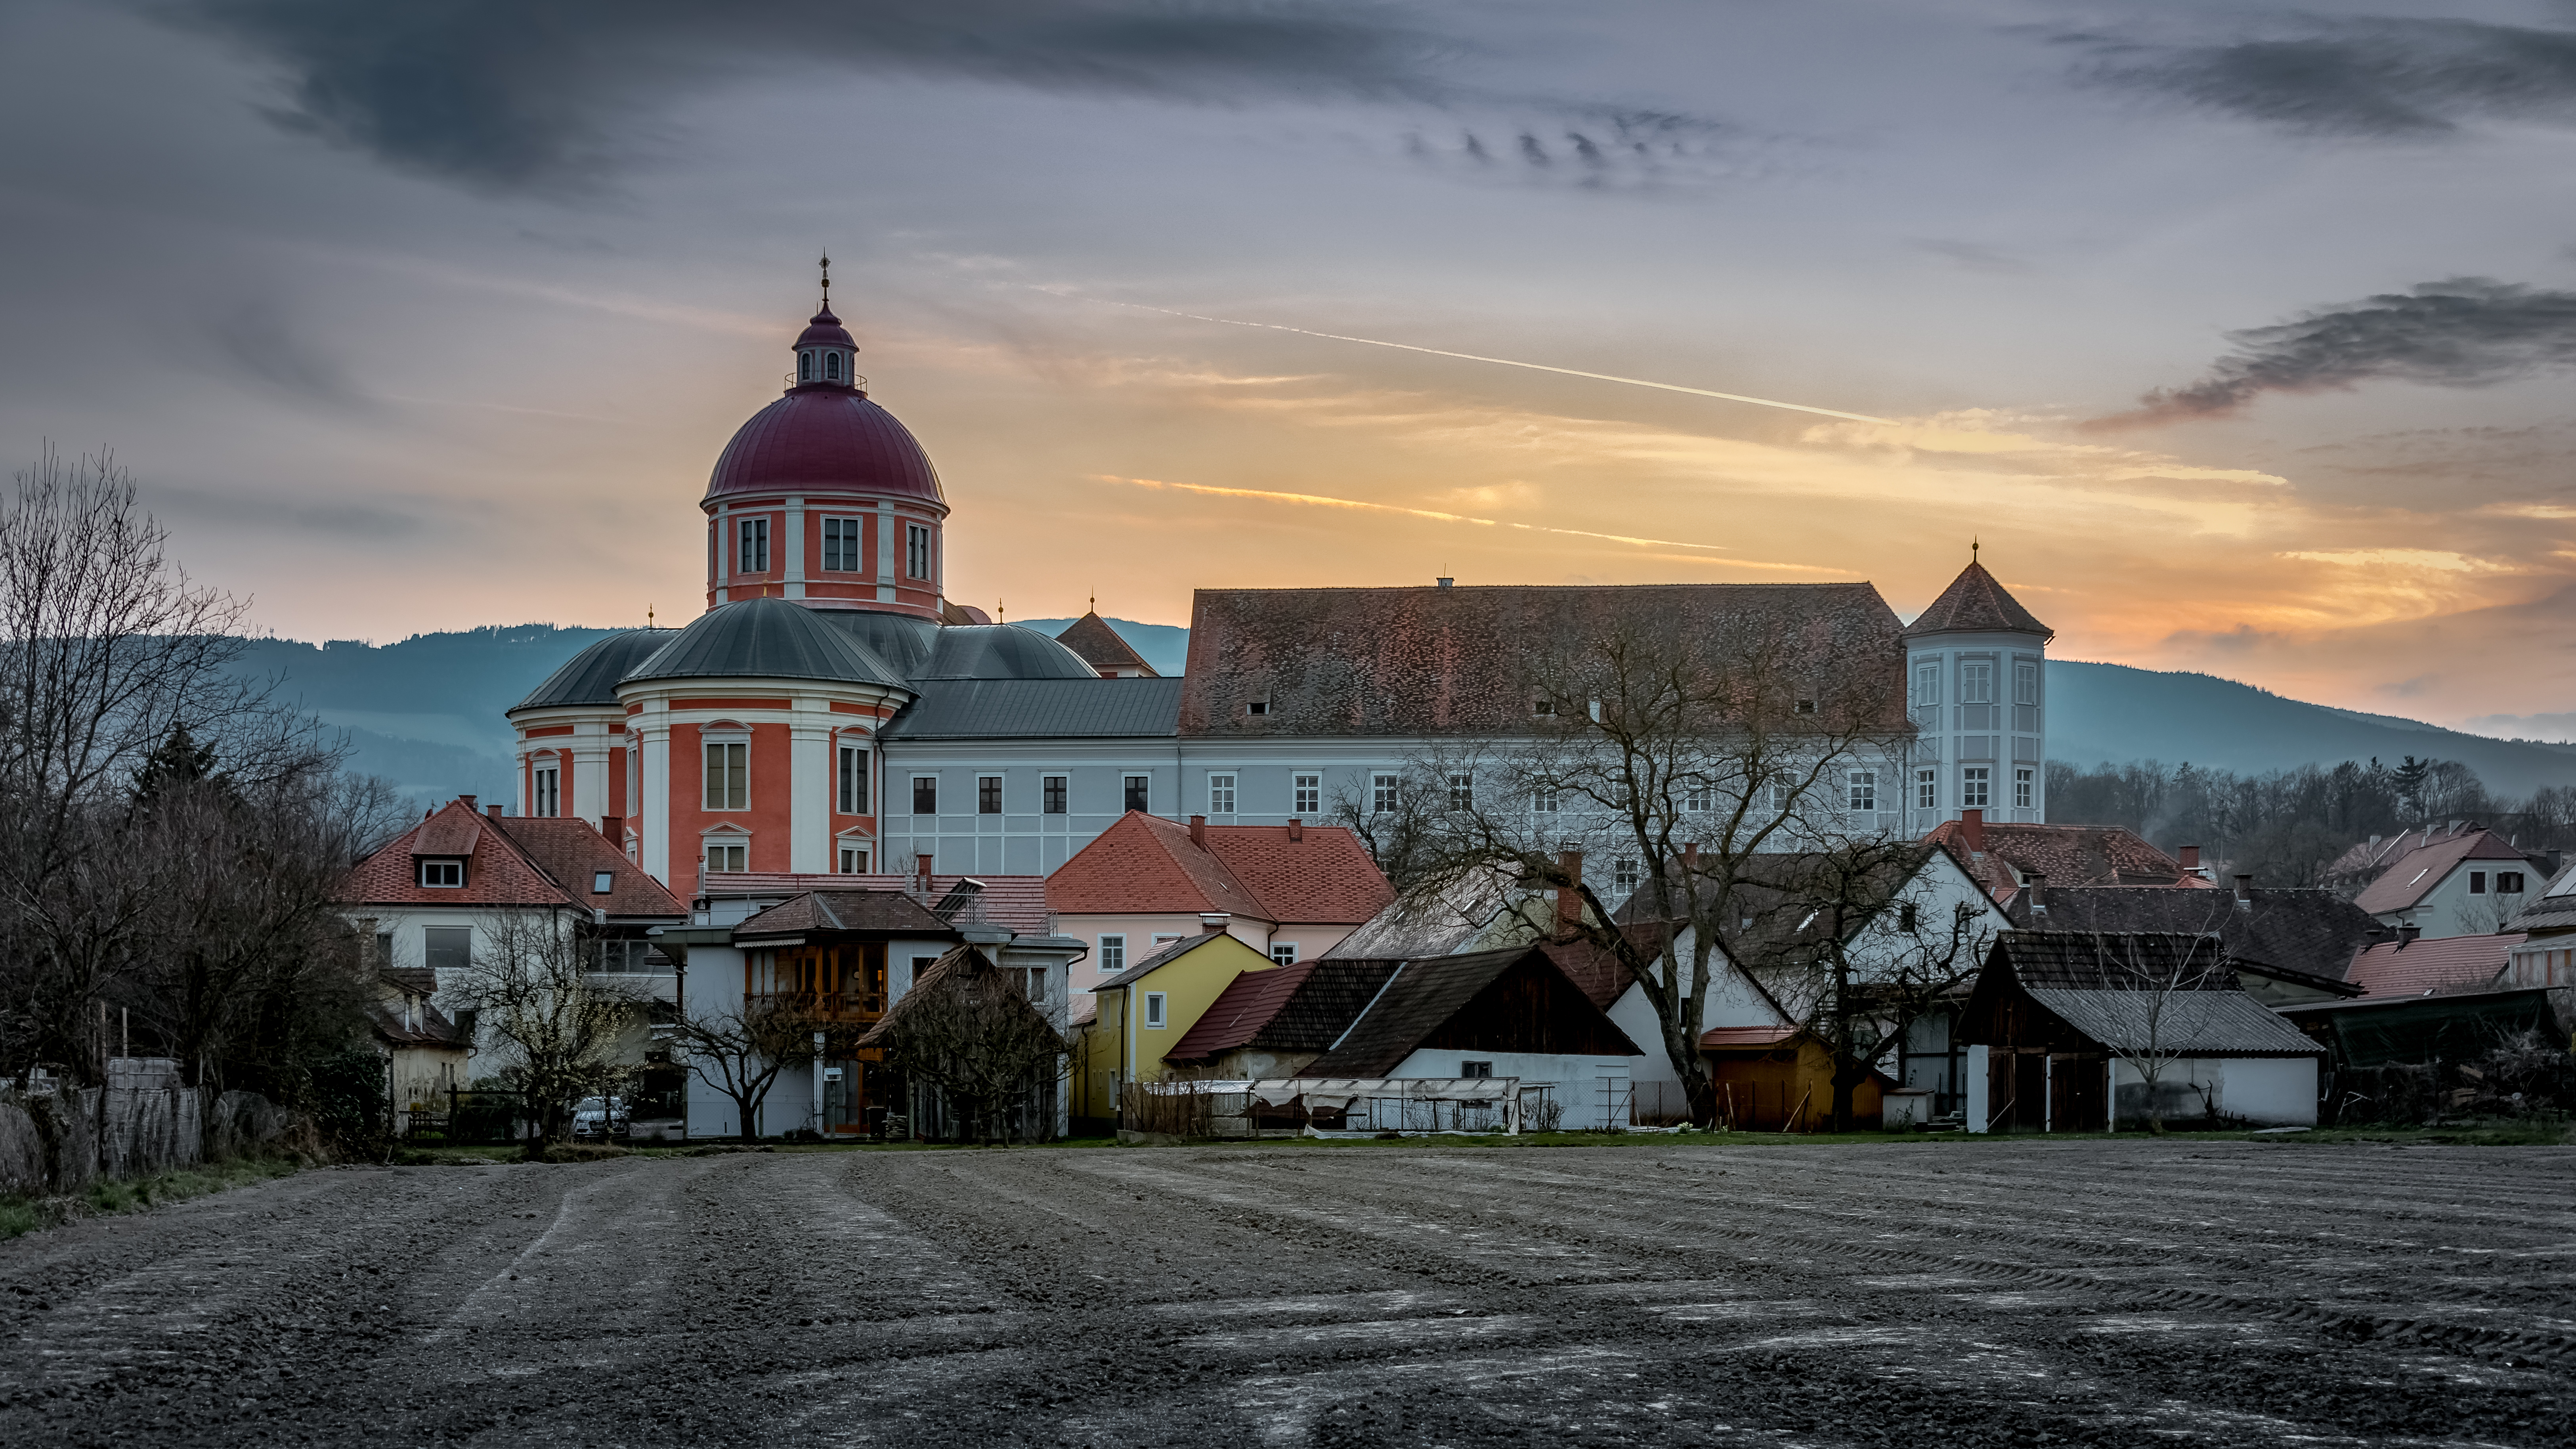
outdoor, snow, winter, cloud, architecture, sky, sunset, skyline, night, house, morning, town, building, city, cityscape, dusk, evening, weather, landmark, church, place of worship, austria, hdr, monastery, abbey, at, styria, pllau, pllaubeihartberg, urban area, human settlement